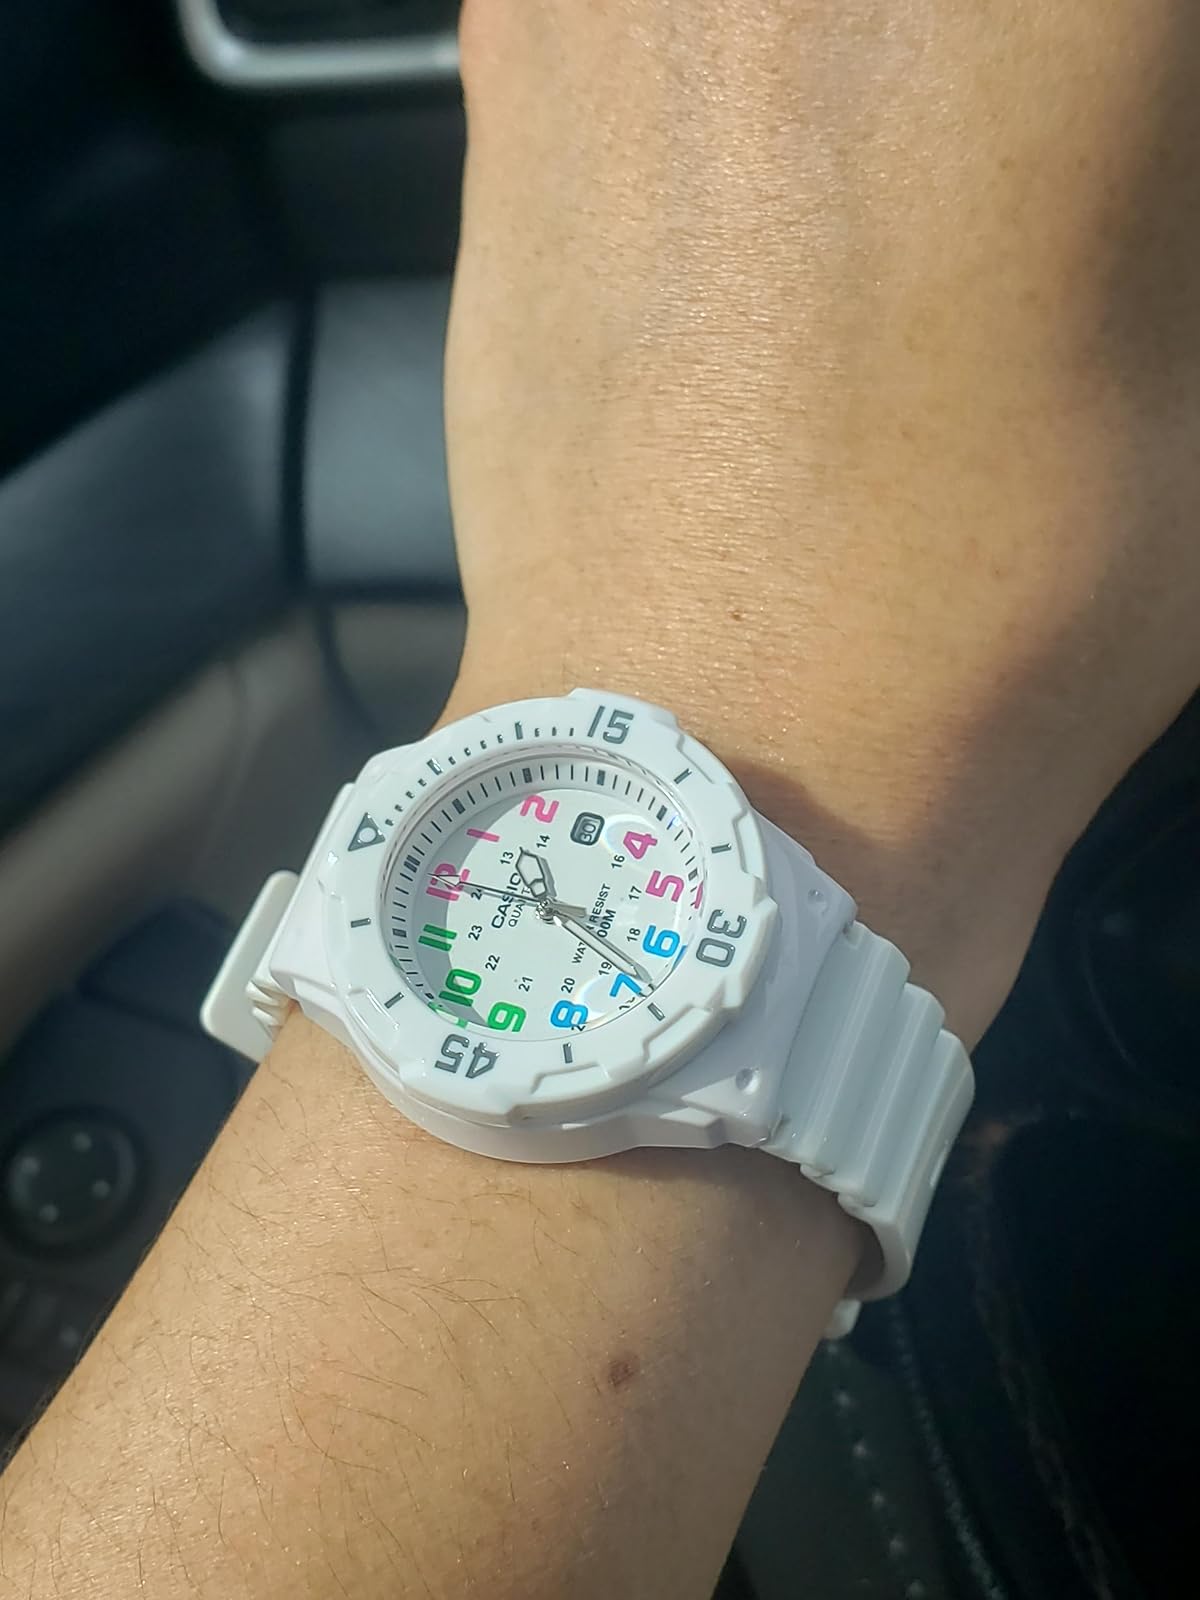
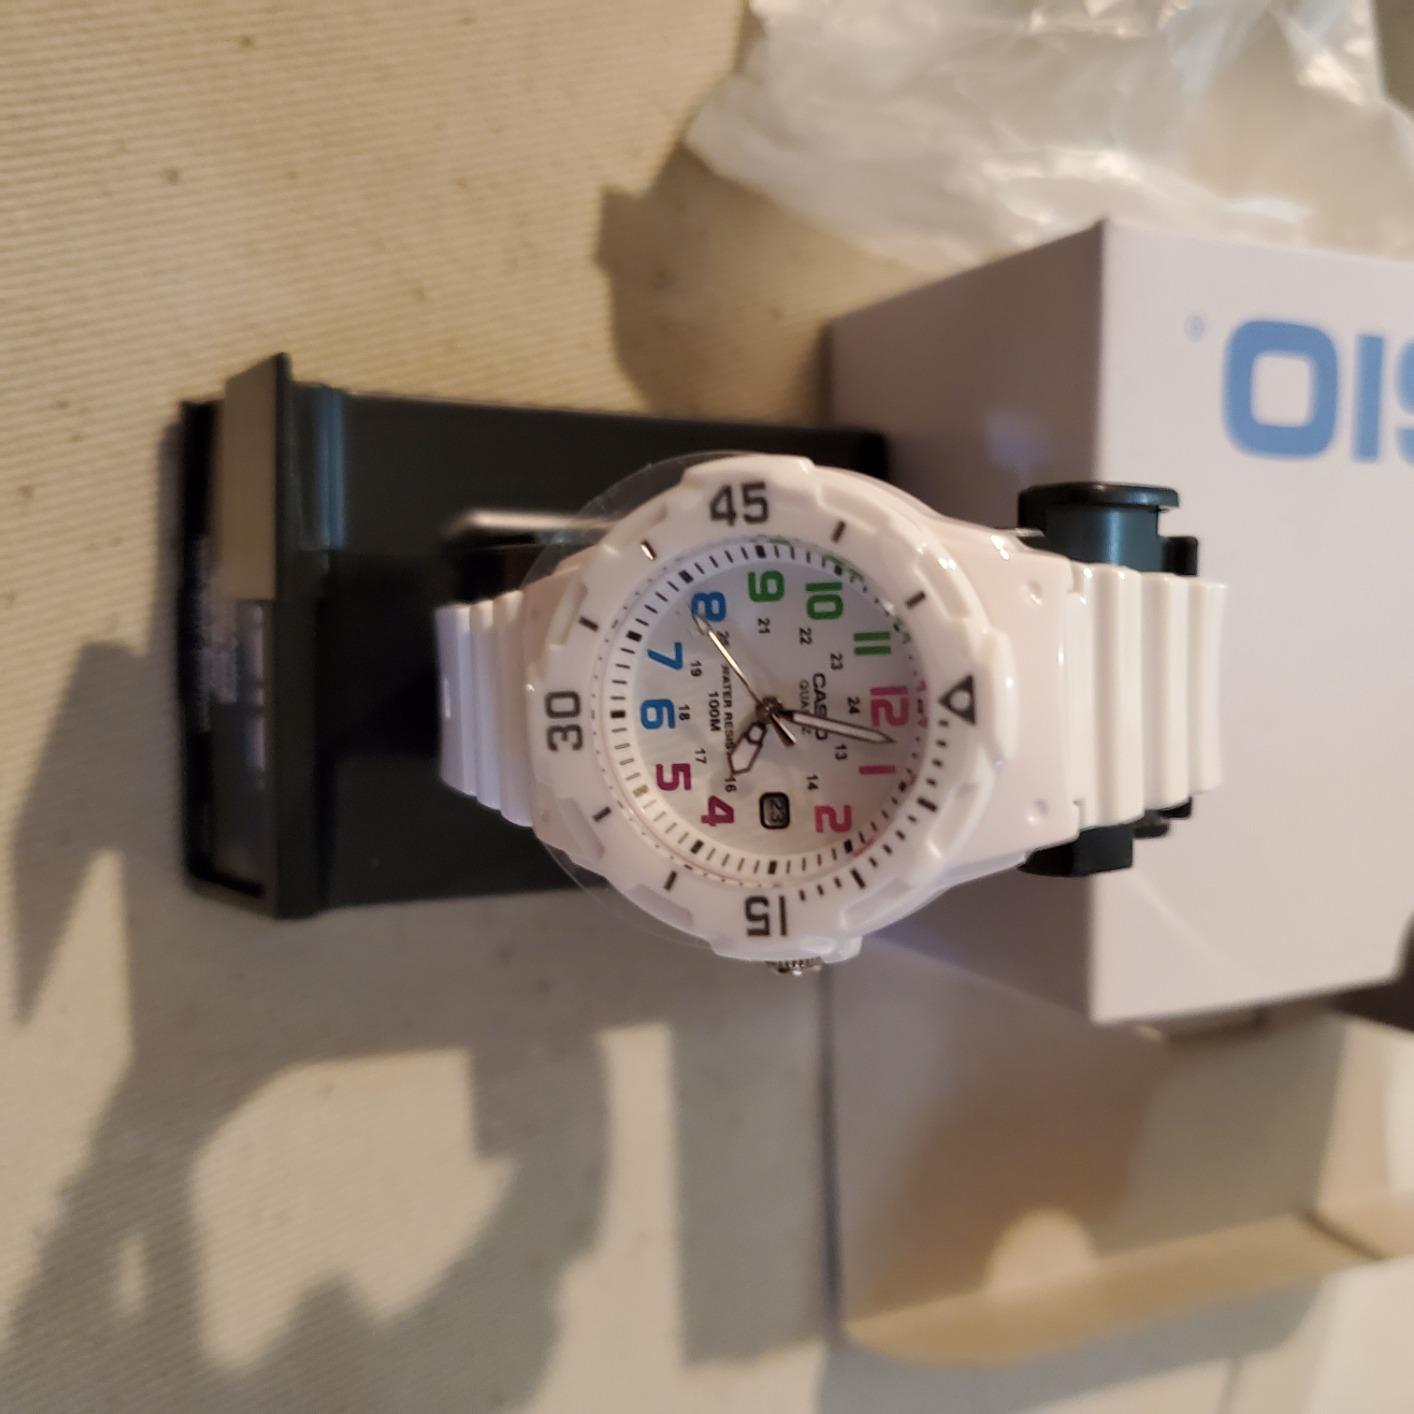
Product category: accessories_watch
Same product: yes